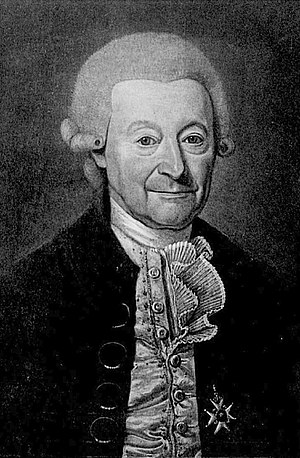
Johann David Michaelis
Johann David Michaëlis var en tysk teolog og orientalist.